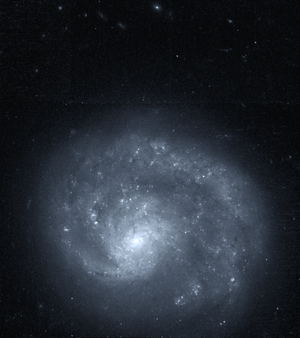
NGC 4625 est une galaxie naine déformée. Elle se situe dans la constellation des Chiens de chasse. La structure de cet objet NGC ressemble à celle d'une galaxie spirale de type magellanique. Cette galaxie a un seul bras, ce qui lui donne un aspect asymétrique. Certains disent que la structure asymétrique de cette galaxie peut être le résultat d'une interaction gravitationnelle avec NGC 4618. Cependant, les observations d'atomes d'hydrogène gazeux dans NGC 4618 et NGC 4625 démontrent que NGC 4625 ne semble pas avoir été affecté par l'interaction gravitationnelle.